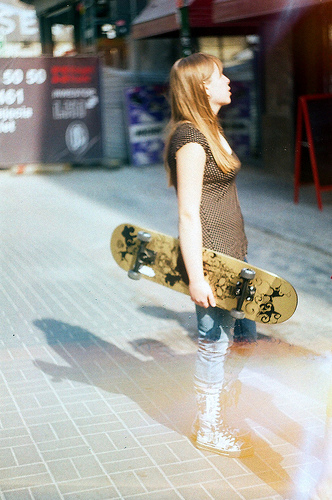
question: 何人の人が見えますか
answer: 1人

question: 女性は何人見えますか
answer: 1人

question: スケートボードを持っている人は何人見えますか
answer: 1人

question: スケートボードはいくつ見えますか
answer: １つ

question: スケートボードはどこにありますか
answer: 女性が右手に抱えている

question: スケートボードの車輪はいくつ見えますか
answer: ４つ

question: 女性が右手に抱えているものはどんなものですか
answer: スケートボード

question: 女性が履いているジーンズの色は何色ですか
answer: 青色